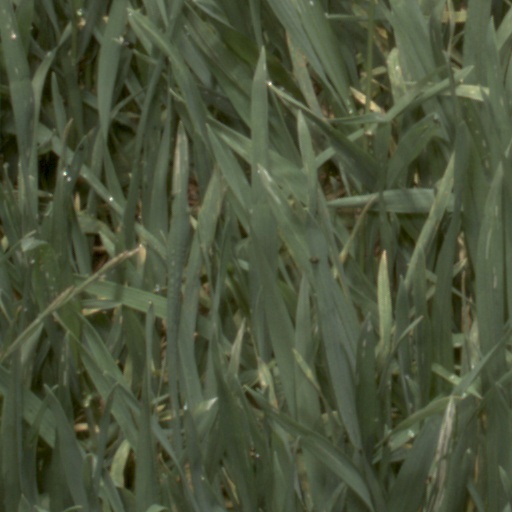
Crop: wheat